Ice Pilots NWT

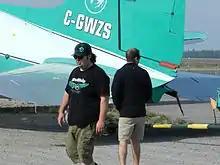
Mike McBryan of Buffalo Air

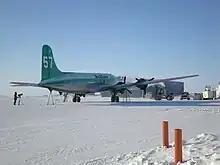
Filming C-FIQM for "Ice Pilots" at Cambridge Bay Airport. Temperature

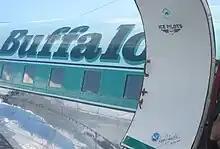
Buffalo DC-3

Ice Pilots NWT (known in the UK and the US as Ice Pilots) is a reality television series broadcast on History Television that portrayed Buffalo Airways, an airline based in Yellowknife, Northwest Territories, Canada. Buffalo mainly flies WWII-era piston powered propeller planes as well as Lockheed L-188 Electra turboprop aircraft year-round in northern Canada. The show ran from November 18, 2009, to December 17, 2014, comprising six seasons.